1 Hanover Square

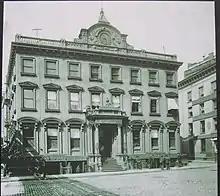
1 Hanover Square when it was occupied by the New York Cotton Exchange

Inside the main entrance is a vestibule measuring . A set of doors leads to a hallway, which connected to the former India House library on the right and the India House's lobby, waiting area, reception area, and coat room on the left. At the end of the hall is a central stairway that splits into two perpendicular flights. The first floor contained the onetime trading floor of the Cotton Exchange, which extended across nearly the whole footprint of the brownstone. The brick structures to the west contain offices, bars, and dining areas. Ulysses' Folk House is within the ground floor space at 95 Pearl Street and the adjacent 53 Pearl Street. In Harry's Steakhouse and Restaurant, which occupies the building's basement, were murals with images of drunken monks making wine.